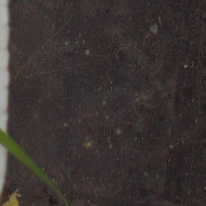
Label: loose_silkybent